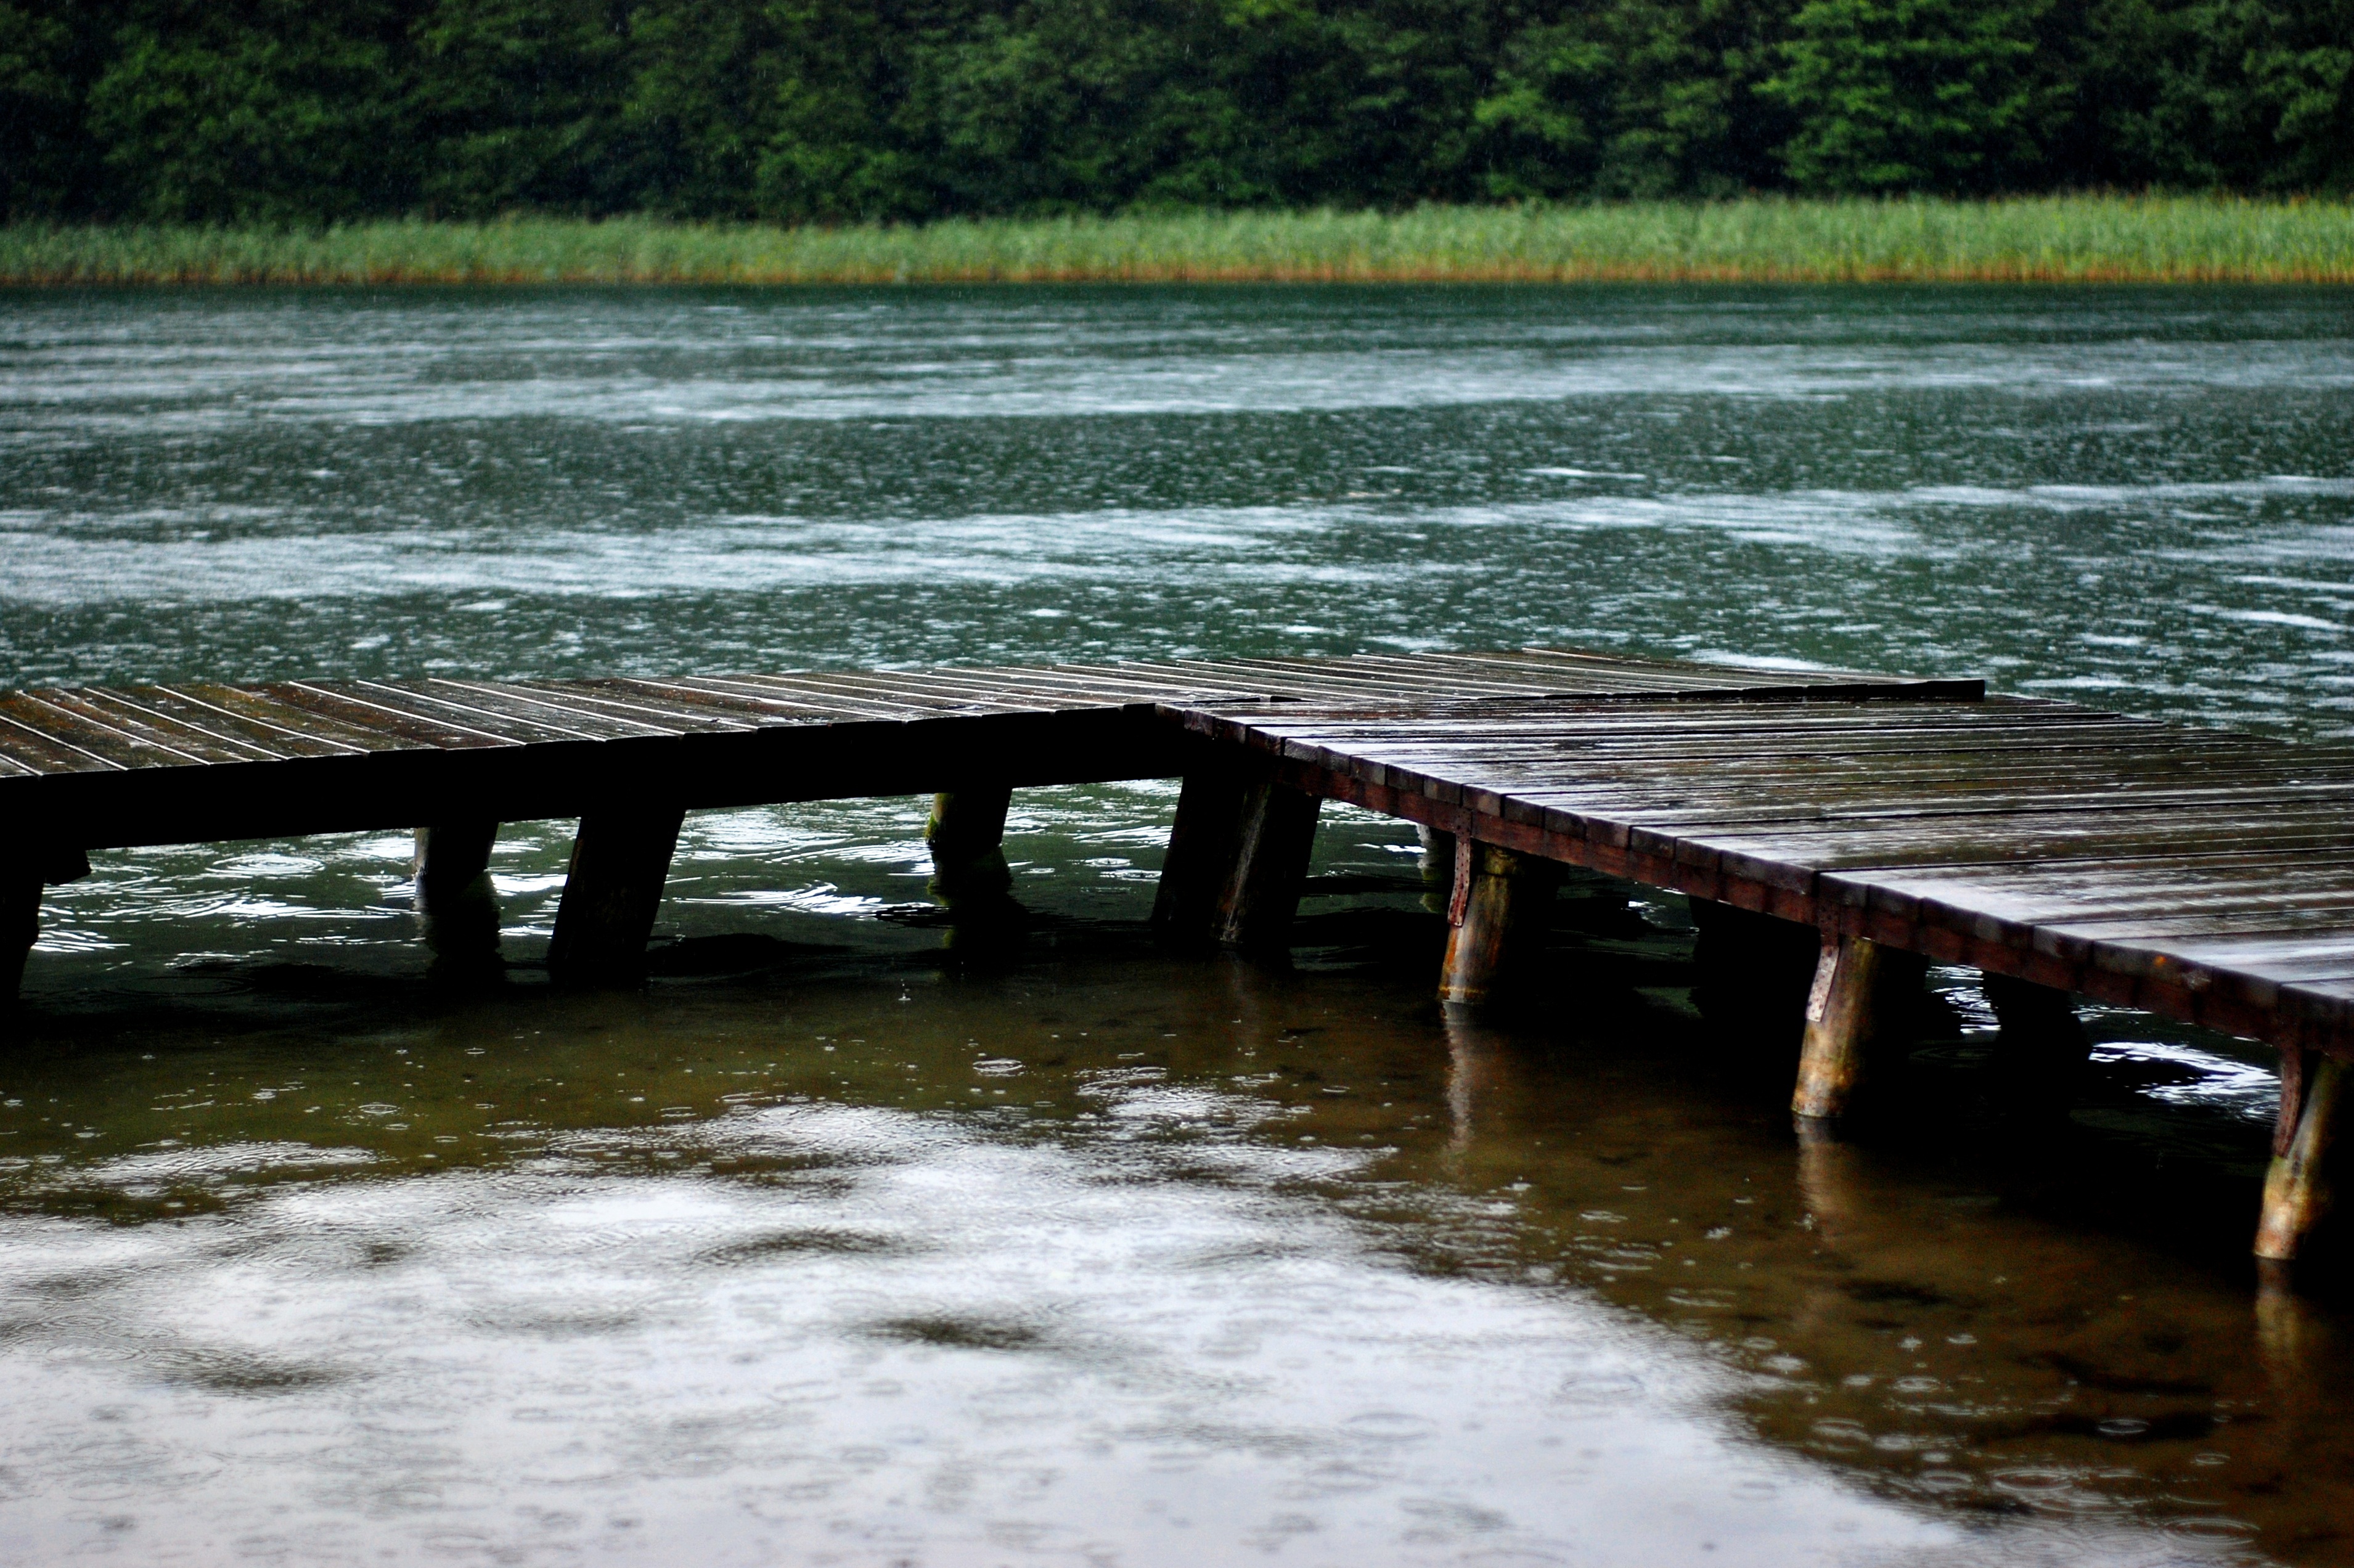
water, nature, bridge, rain, shore, lake, river, summer, rapid, reservoir, poland, wetland, loch, the pier, forests tucholski, k psko